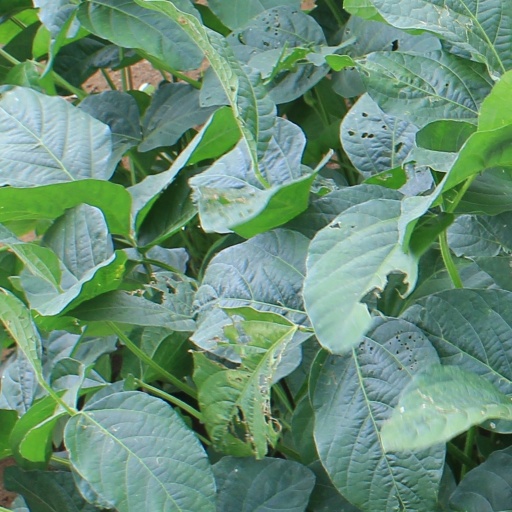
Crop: soybean